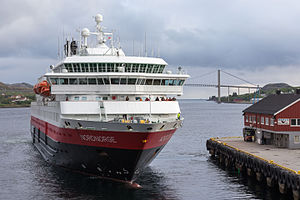
MS Nordnorge
Ms "Nordnorge" i Rørvik
MS Nordnorge er et af 14 skibe som indgår i Hurtigruten på norskekysten fra Bergen til Kirkenes og retur. Ud over at sejle på ruten mellem Bergen og Kirkenes, indgår MS Nordnorge også blandt de Hurtigruten skibe, som sejler mellem Sydamerika og Antarktis.